No. 158 Squadron RAF

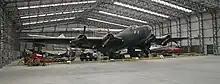
Friday the 13th, Handley Page Halifax II (III) Bomber from the Yorkshire Air Museum, UK

One of the 158 Squadron aircraft, a Halifax B.Mk.III, serial no. LV907, coded NP-F and nicknamed "Friday the 13th", completed 128 operational missions and was scrapped after being displayed on Oxford Street in London. A section of the nose from the aircraft was saved and is exhibited at the RAF Museum Hendon. The Halifax that is displayed at the Yorkshire Air Museum is made up of parts of various aircraft and painted as LV907, in honour of the aircraft and its crew. On 11 November 1945 a Stirling C.5 operated by the squadron was departing for the United Kingdom when it crashed on take off from RAF Castel Benito in Libya after the wing caught fire; 21 soldiers and five crew were killed, one person survived.